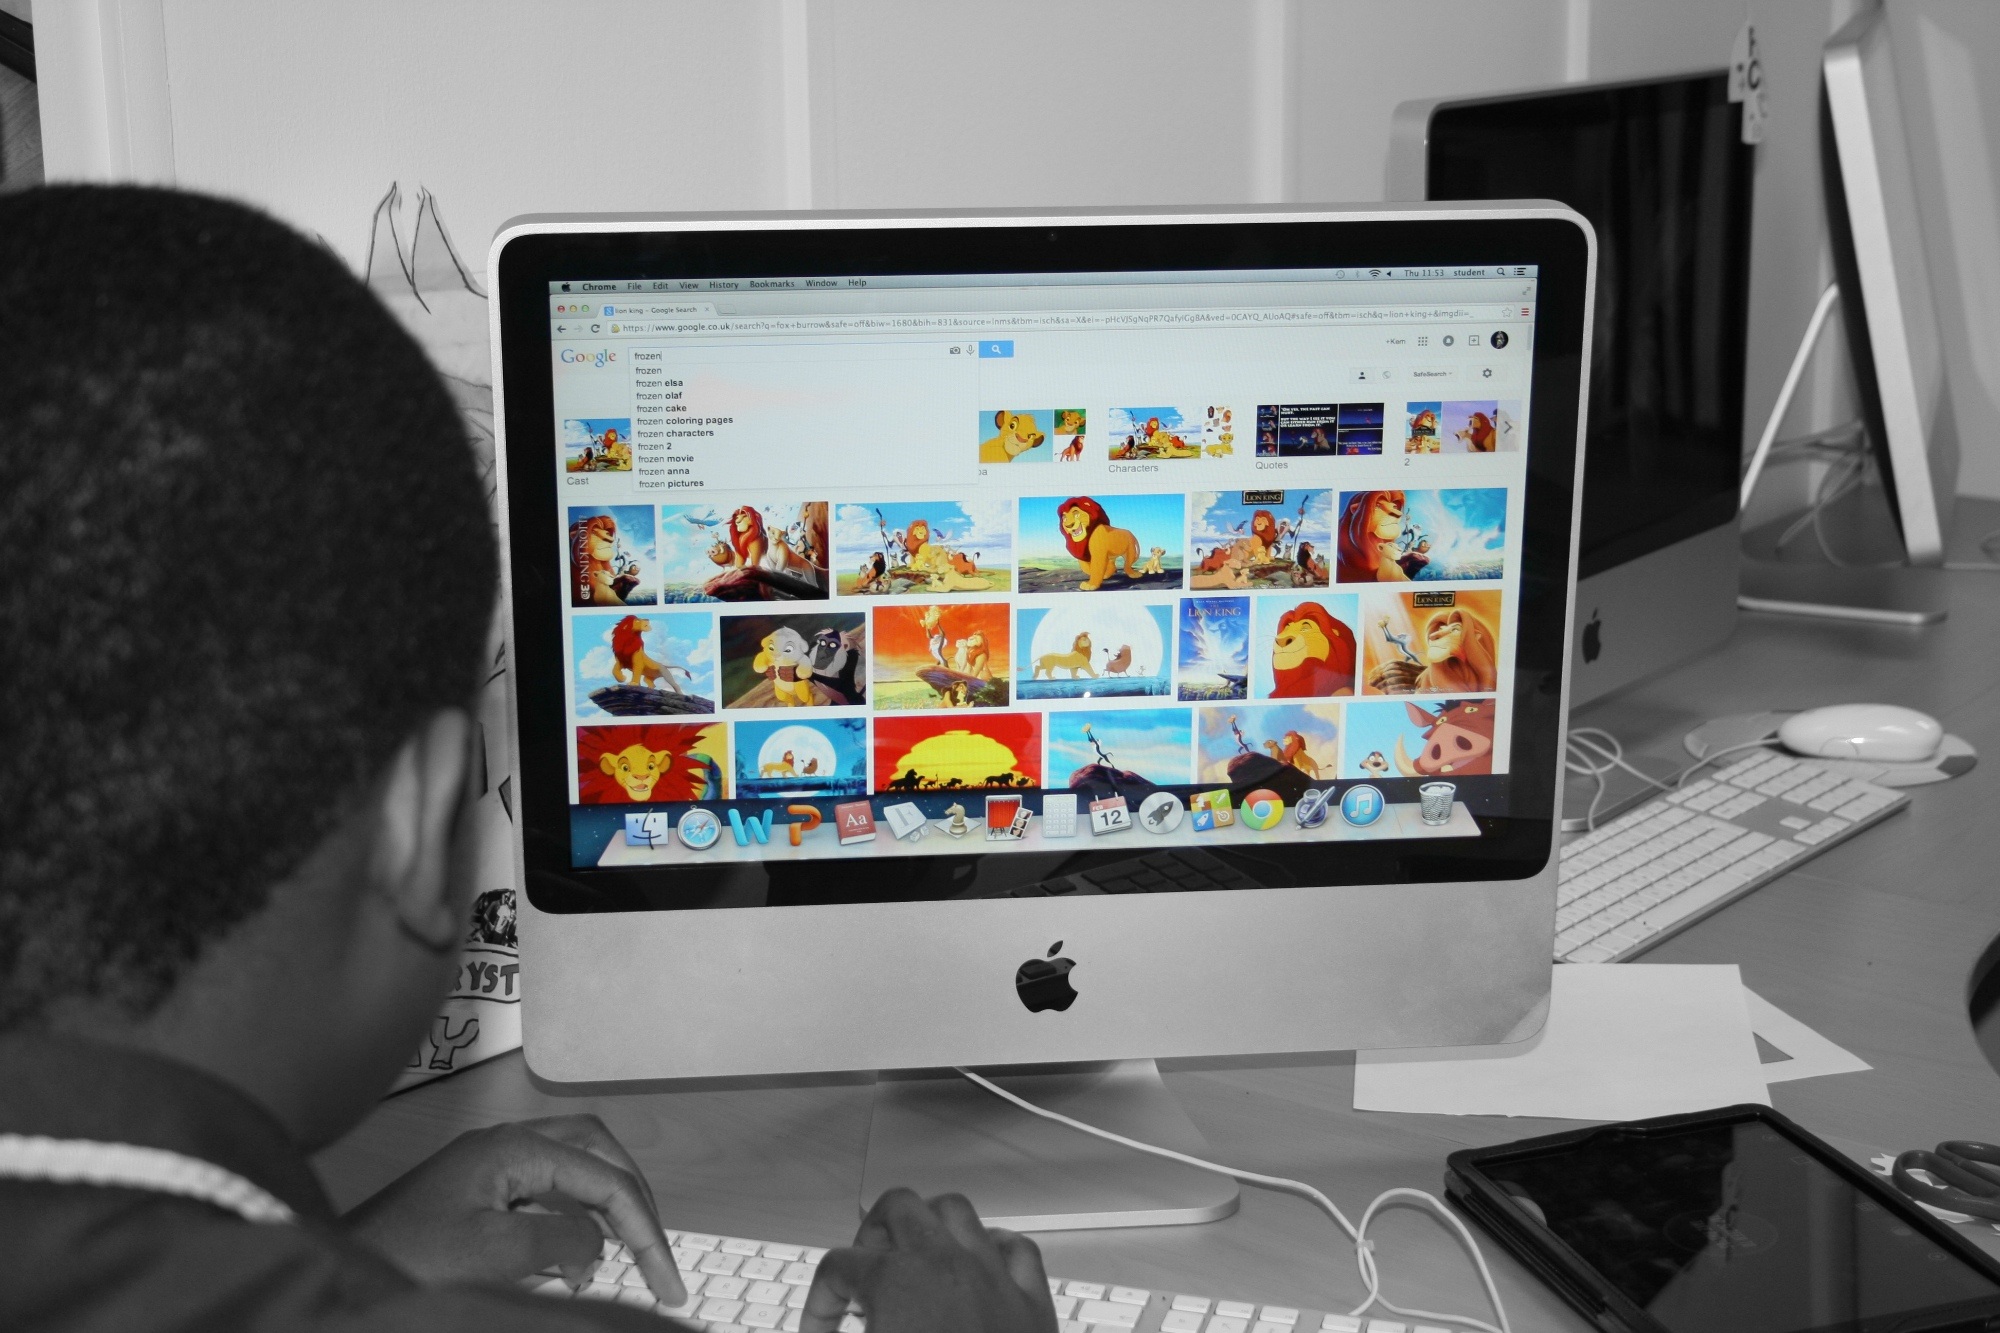
computer, mac, apple, technology, gadget, television, monitor, colour, design, display, multimedia, screenshot, desktop computer, personal computer, computer monitor, display device, computer program